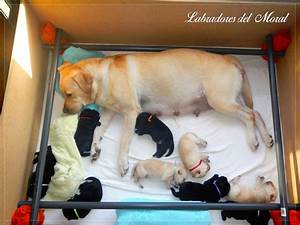
Label: cane